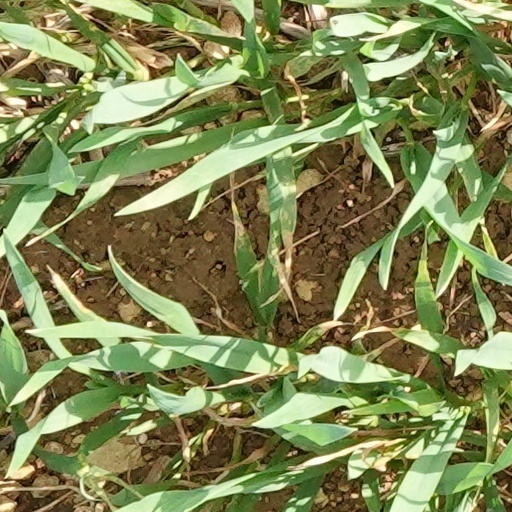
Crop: wheat